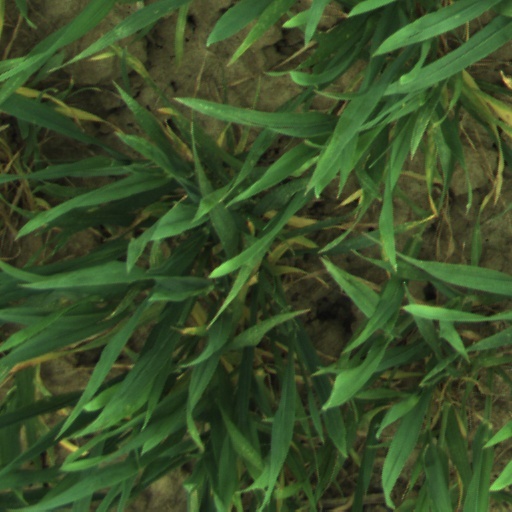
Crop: wheat